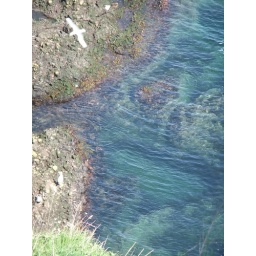
flying fulmar over the clear ocean waters